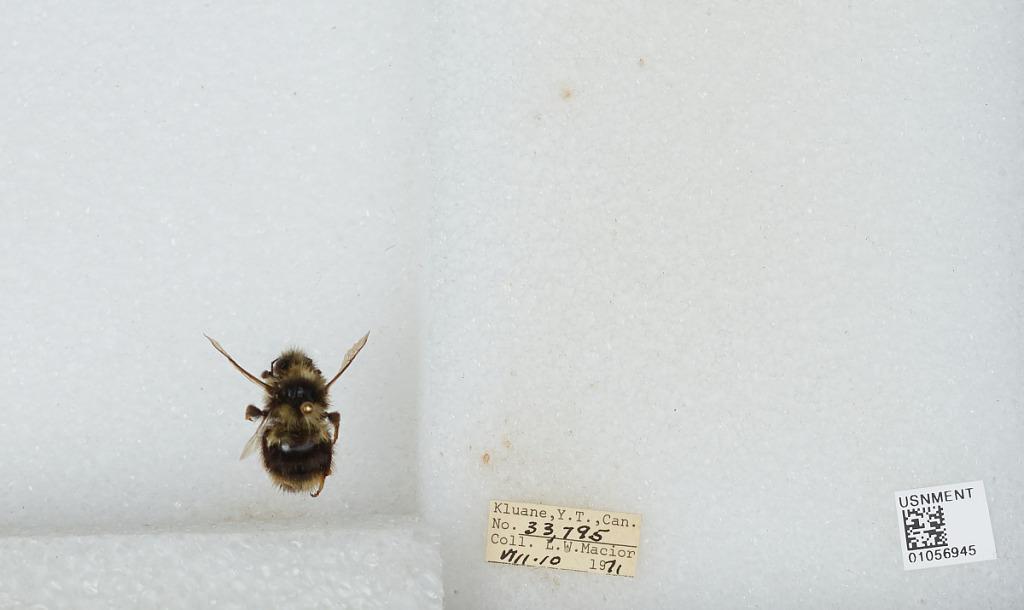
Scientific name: Bombus bifarius nearcticus
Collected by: L. Macior
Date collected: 1971-8-10
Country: Canada
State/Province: Yukon Territory
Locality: Kluane
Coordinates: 60.75, -139.5